Special Inspector

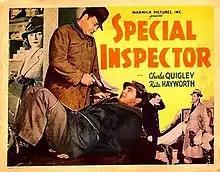
Original lobby card

Special Inspector, also known as Across the Border, is a 1938 Canadian/American international coproduction crime film directed by Leon Barsha. It stars Charles Quigley, Rita Hayworth and George McKay. This was Hayworth’s second Canadian film for Columbia Pictures shot in Victoria, B.C.